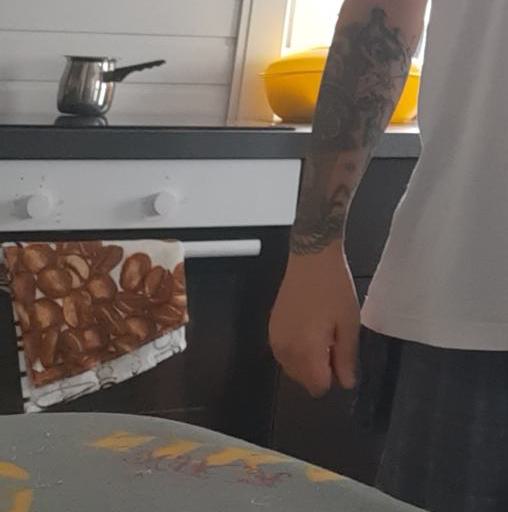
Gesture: no_gesture